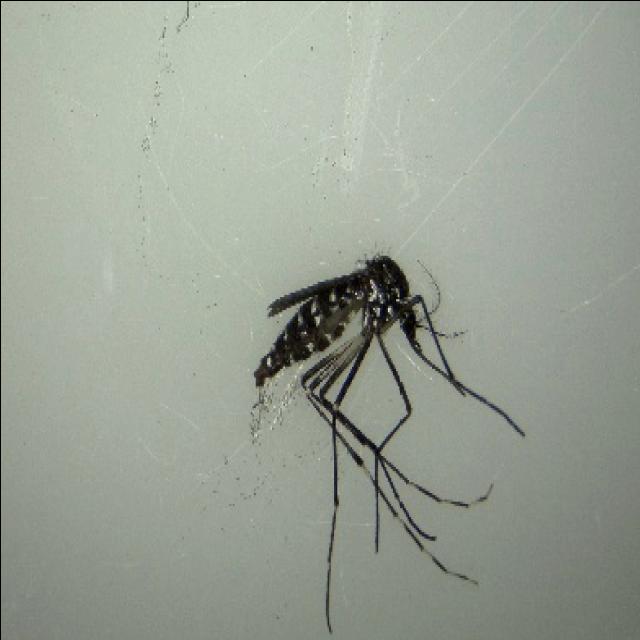
Species: aedes_albopictus